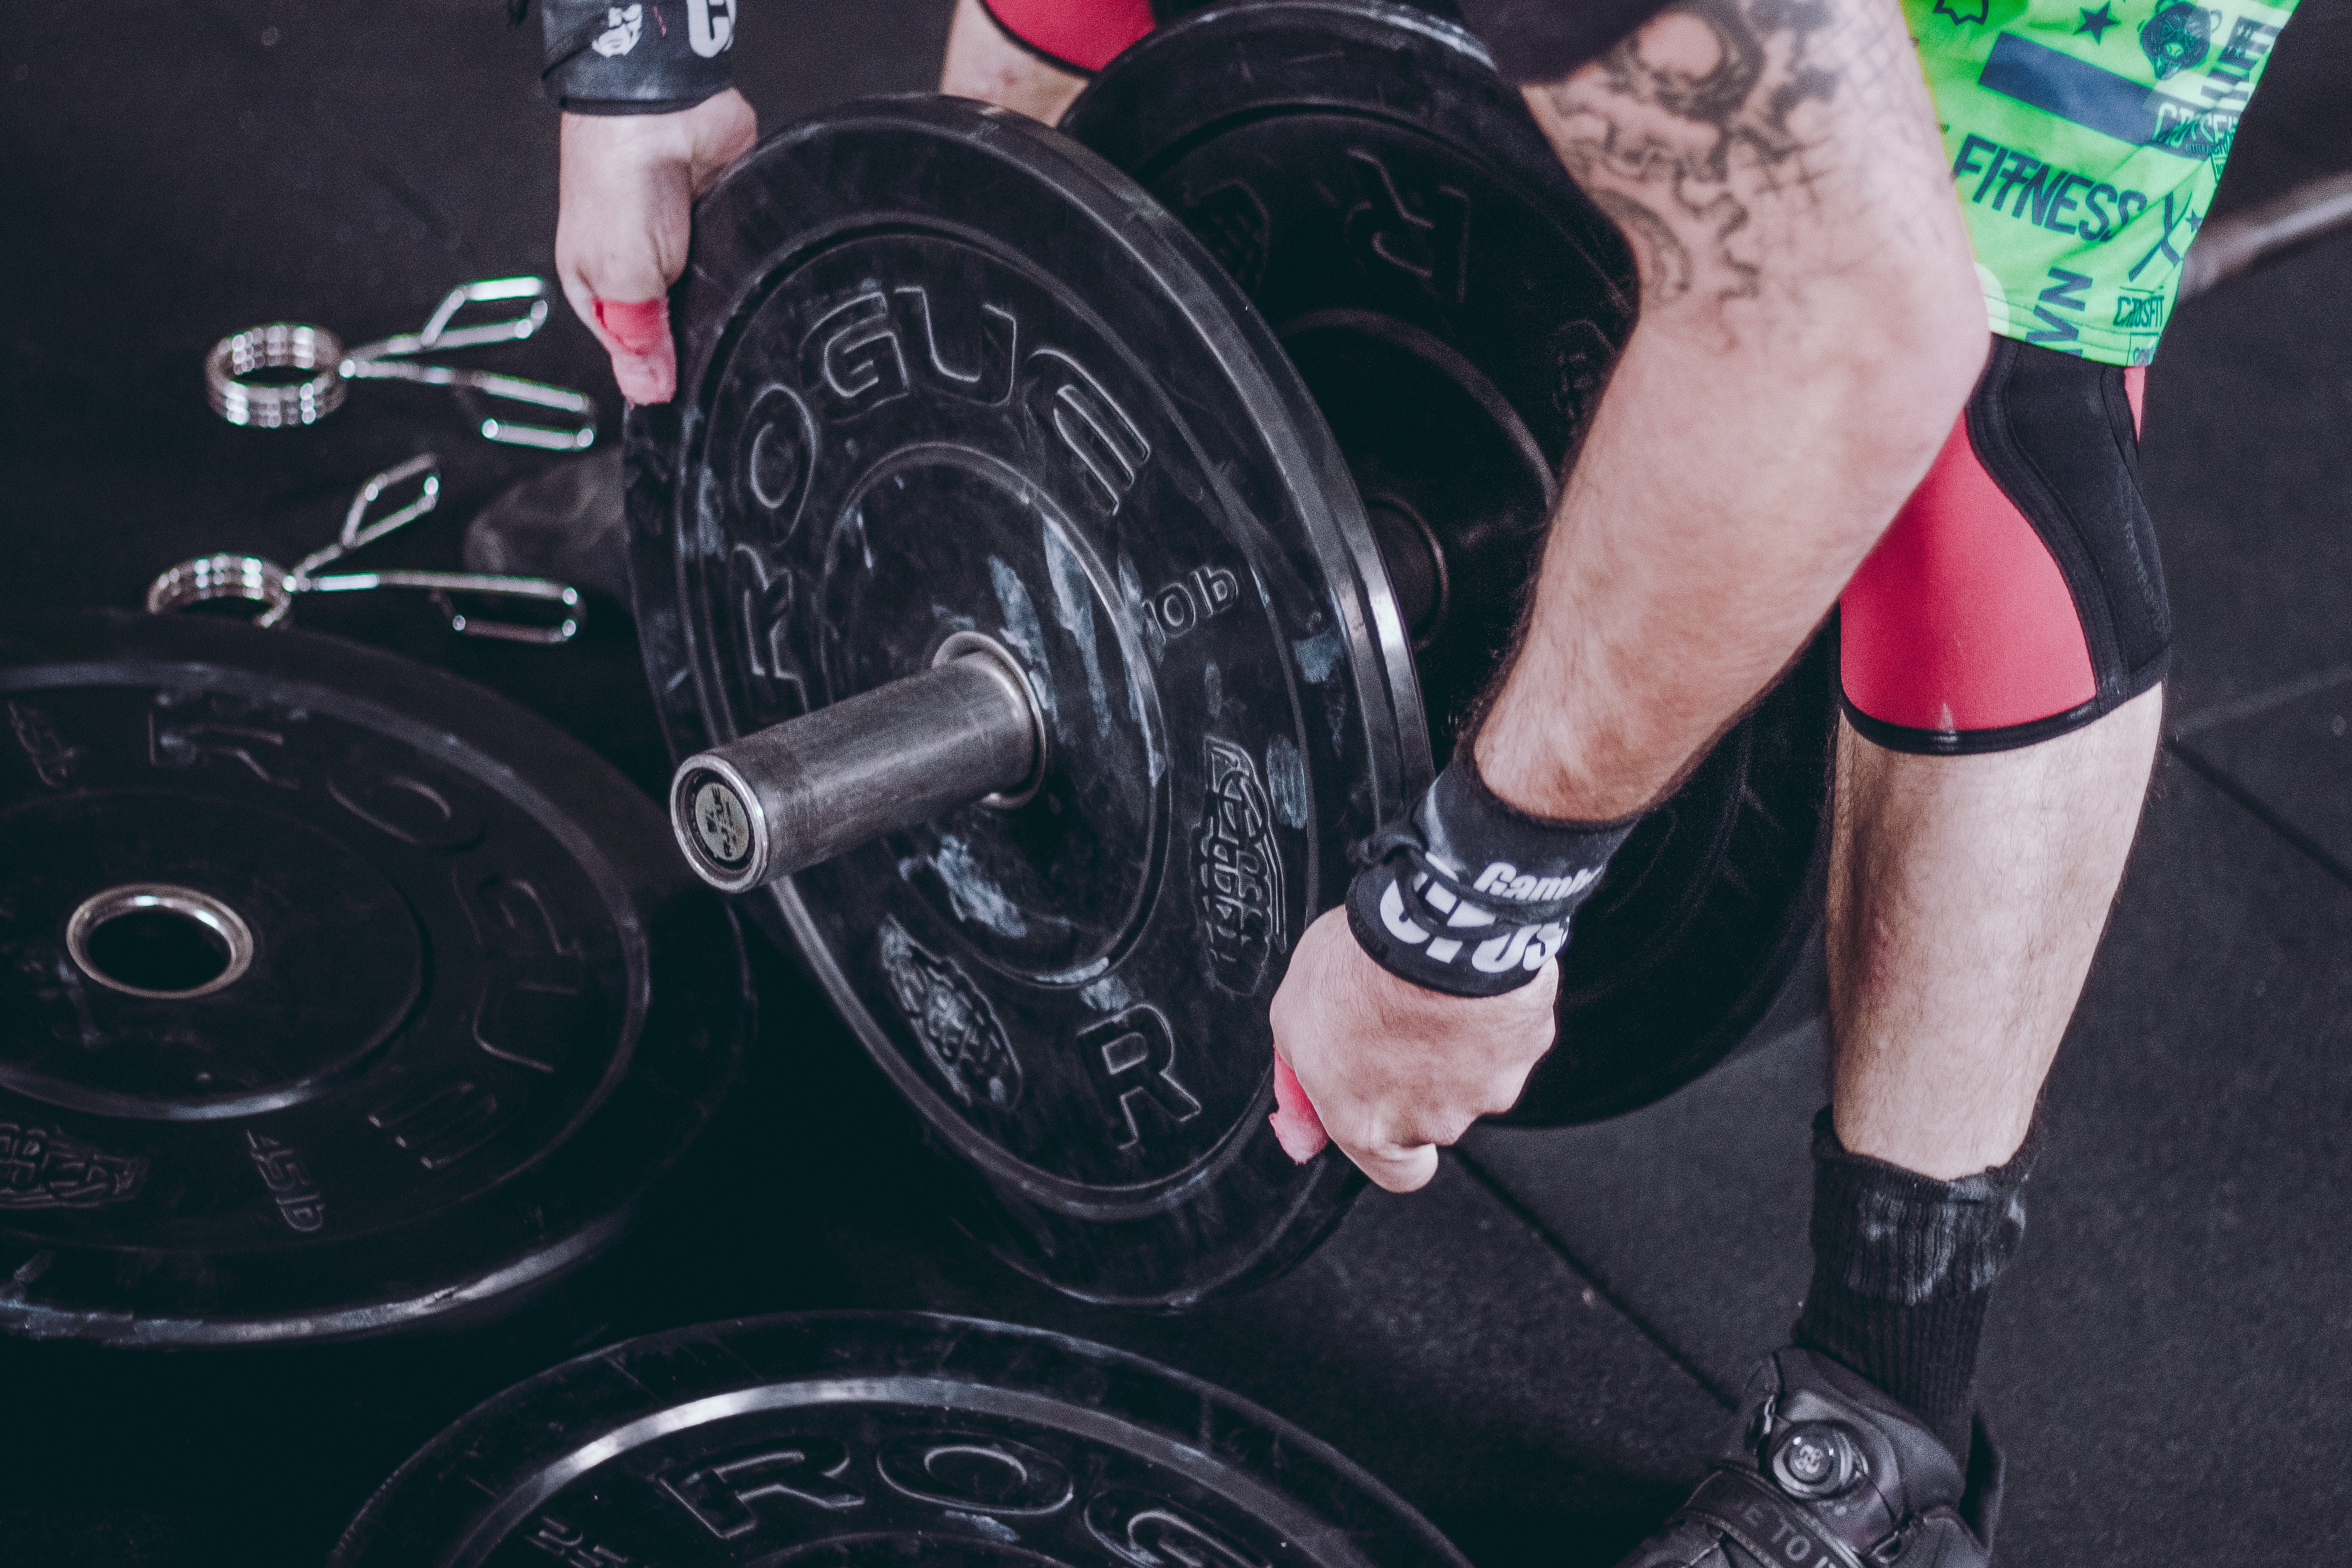
weightlifting, physical fitness, weight training, strength training, barbell, powerlifting, arm, exercise equipment, deadlift, exercise, leg, Strength athletics, weights, joint, muscle, human leg, bodypump, chest, room, thigh, crossfit, bodybuilding, squat, abdomen, gym, weightlifter